Les Rougon-Macquart

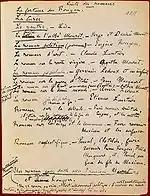
Note by Zola (1872) mentioning 17 ideas of book. Some would never be made, others were to be added later on.

To study the Second Empire, Zola thought of each novel as a novel about a specific aspect of the life in his time. For example, in the list he made in 1872, he intended to make a "political novel", a "novel about the defeat", "a scientific novel", and a "novel about the war in Italy". The first three ideas led to "Son Excellence Eugène Rougon", "La Débâcle", and "Le Docteur Pascal", respectively. However, the last idea would never be made into a book.